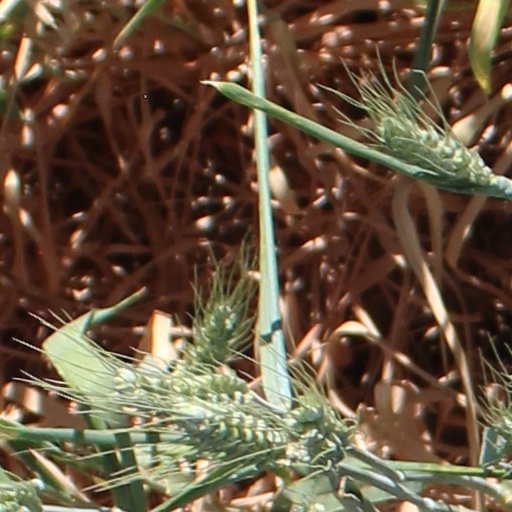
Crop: wheat